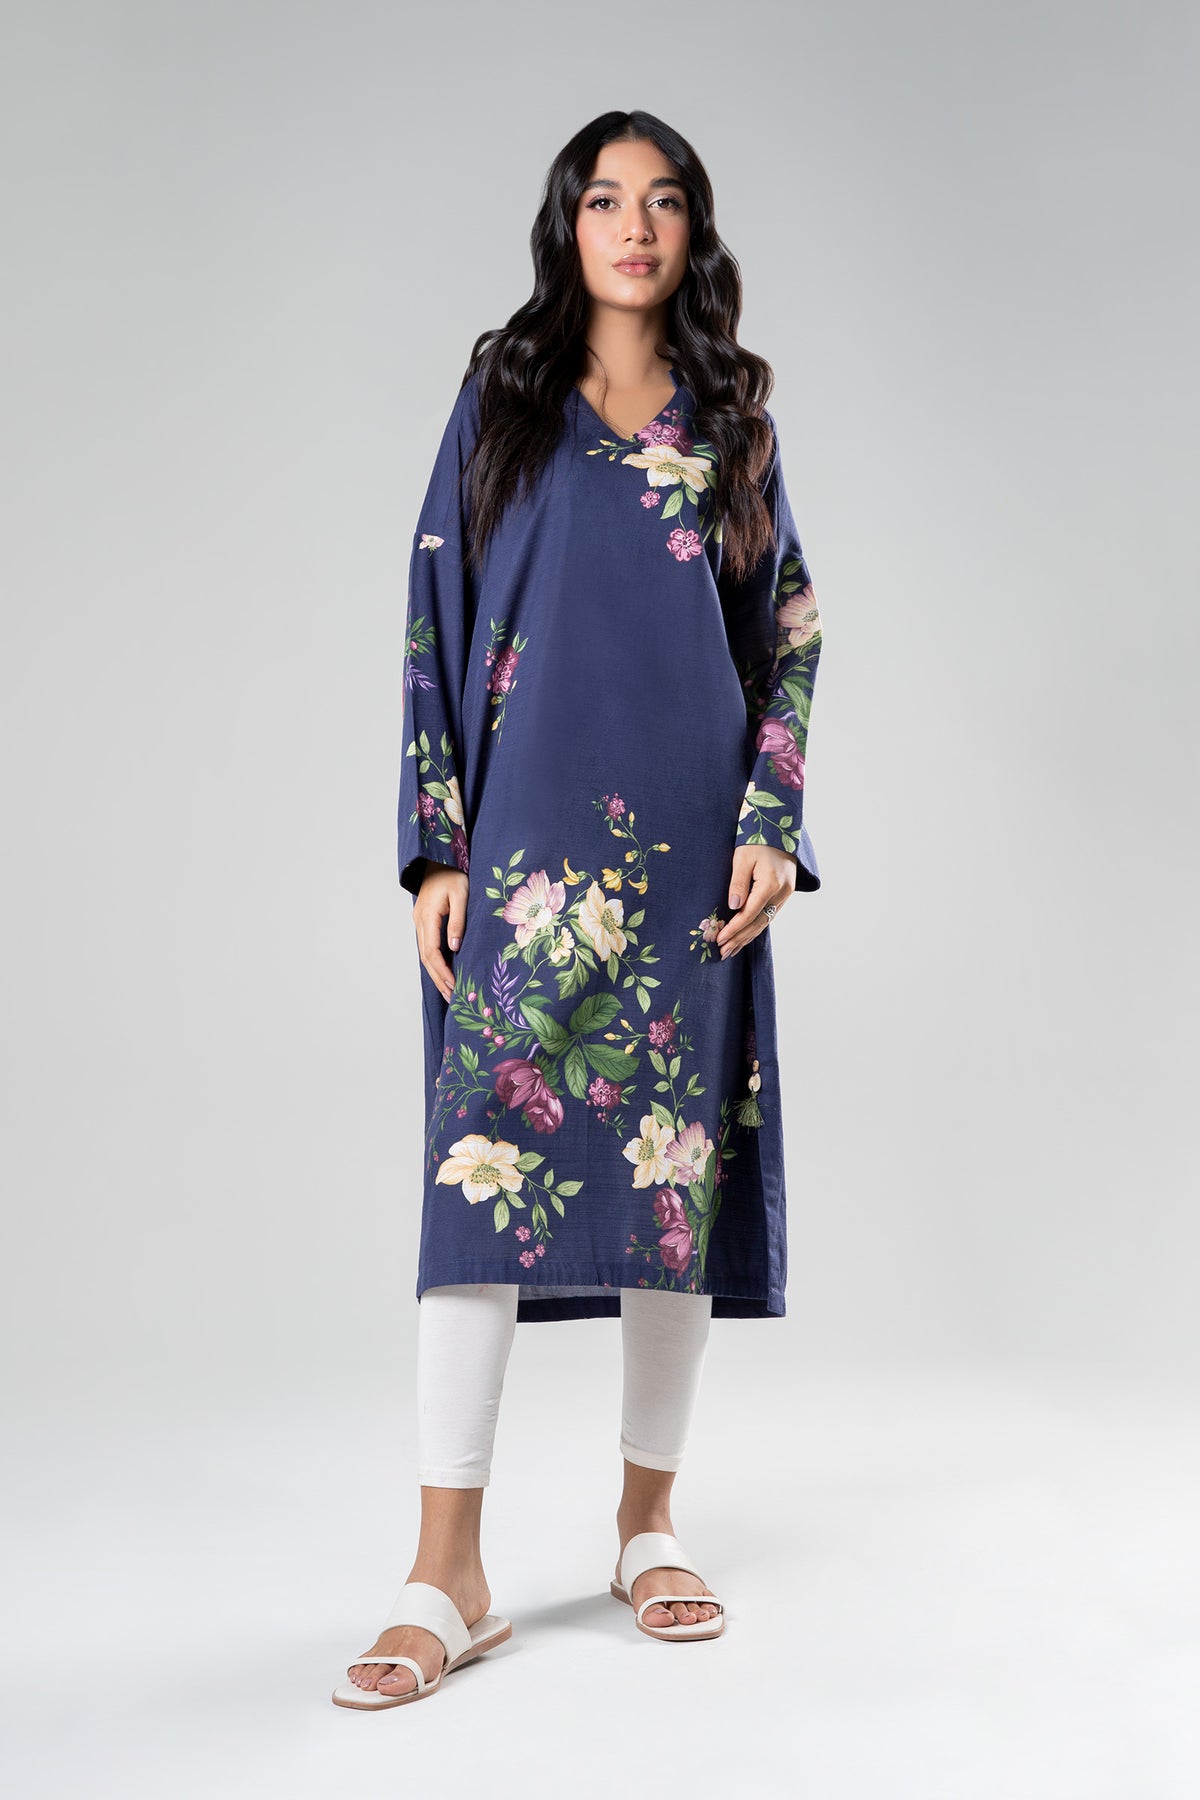
navy multi floral tunic top